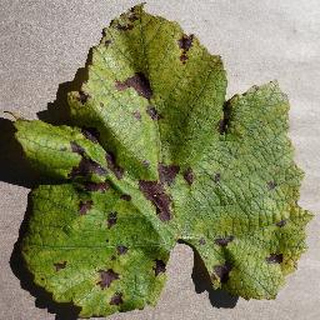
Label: grape_leaf_blight